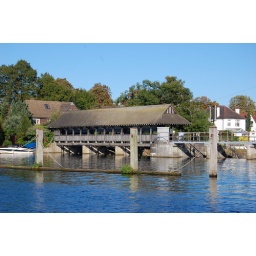
This is the view from my bedroom window and we moved in on Monday!!!!